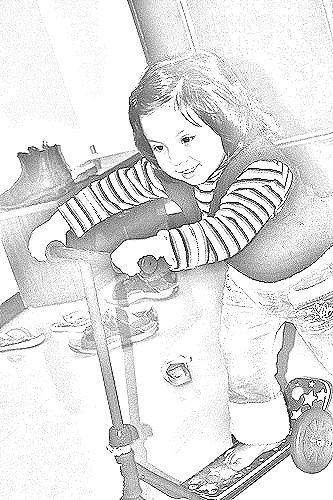
Portrait style: Sketch Portrait